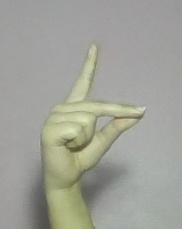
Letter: ta